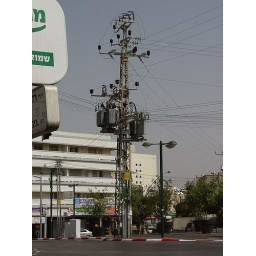
In Israel, transformers up above ground in special towers that look like this one. There's no built transformer boxes.